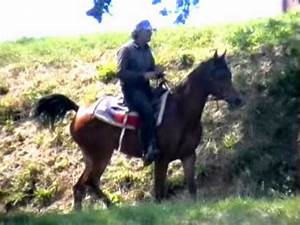
Label: horse